Harrison, Arkansas

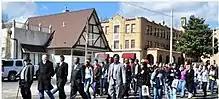
Peace March in Harrison in 2017

Native Americans were the earliest inhabitants of the area, probably beginning with cliff dwellers who lived in caves in the bluffs along the rivers. In later times, the Osage, a branch of the Sioux, were the main tribe in the Ozarks, and one of their larger villages is thought to have been to the east of the present site of Harrison. The Shawnee, Quapaw, and Caddo people were also familiar to the area.